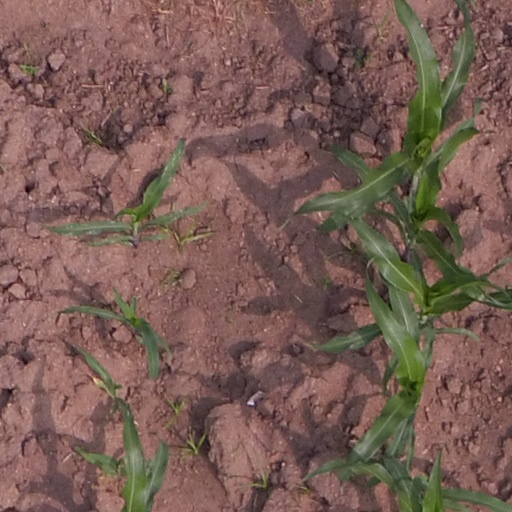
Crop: maize; corn